Rocky Run Methodist Church

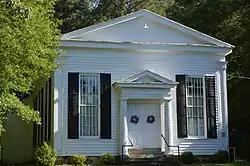
Facade

Rocky Run Methodist Church is a historic Methodist church in Alberta, Brunswick County, Virginia. It was built in 1857, and is a one-story, frame Greek Revival style building. It has a two-room plan consisting of a narrow narthex and a nave. The front facade features a Roman Doric distyle pedimented porch, which frames the paired, four panel door church entrance. Also on the property is a contributing privy and church cemetery.